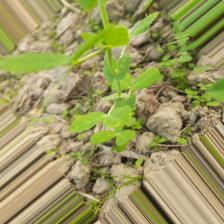
Label: Powdery Mildew